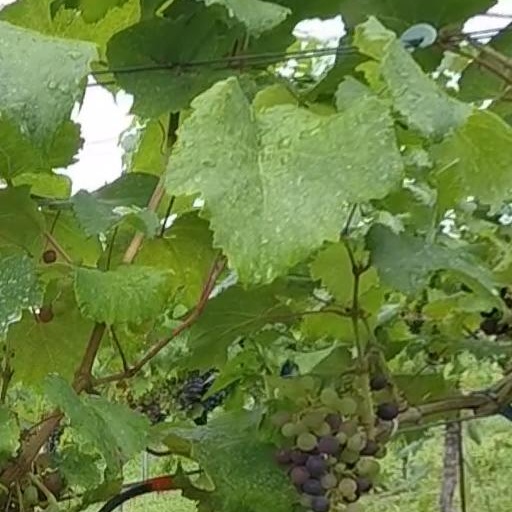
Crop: grape